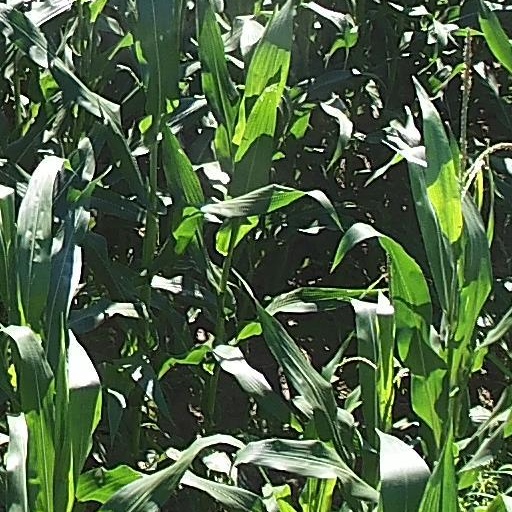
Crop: maize; corn